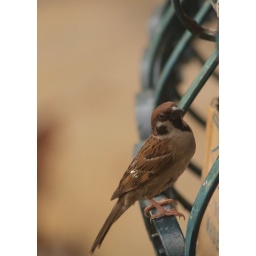
A bird standing in my veranda, thus I took this picture.